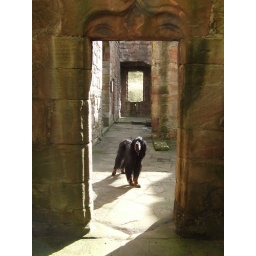
Why are there no doors in this castle